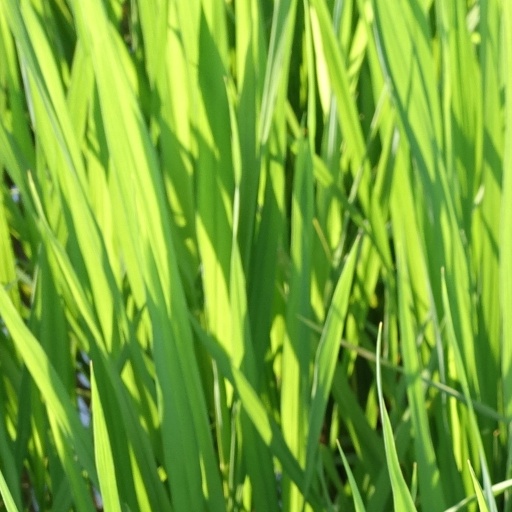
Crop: rice